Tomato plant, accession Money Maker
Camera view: vertical (180 deg); turntable rotation: 30 degrees
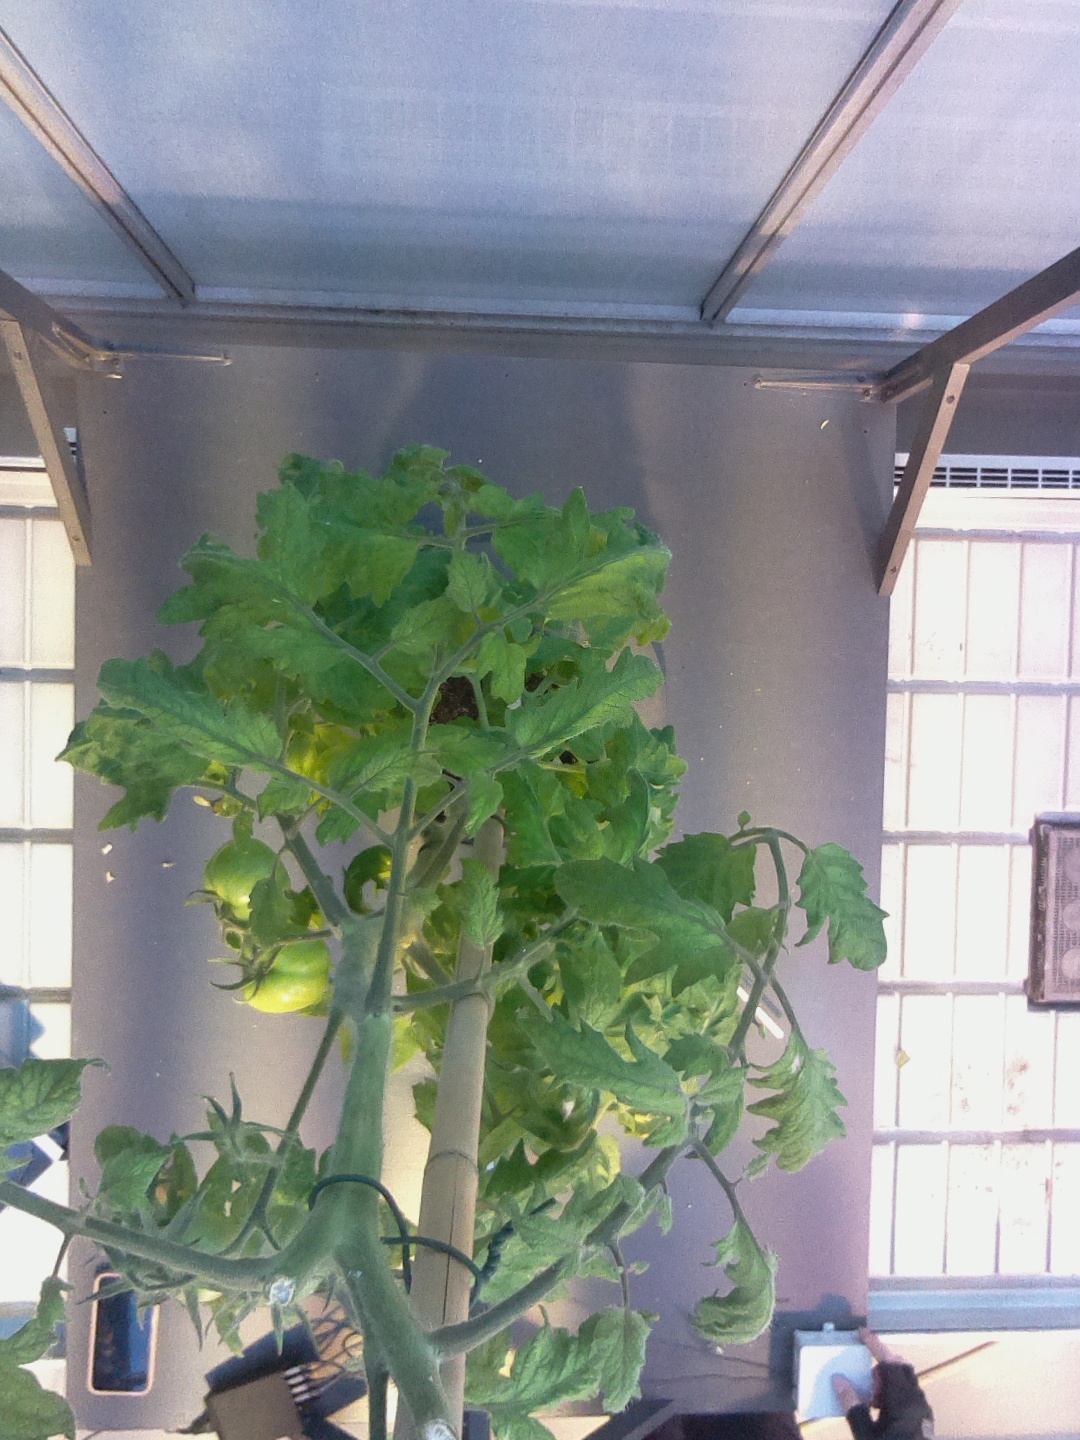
BBCH growth stage 79: 90% -100% of final fruit size